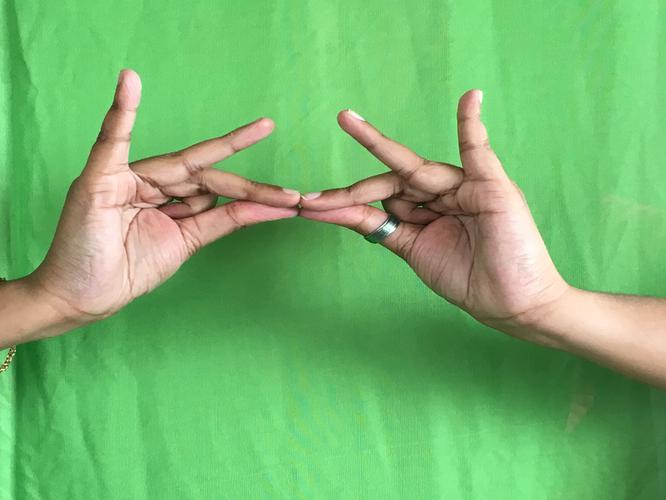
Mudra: Sakata
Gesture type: double_hand